Casting Crowns (album)

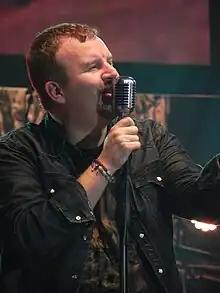
Mark Hall, Casting Crowns' lead singer, wrote or co-wrote all but one of the album's tracks.

To promote the album prior to its release, lead single "If We Are the Body" was released to Christian AC and Christian CHR radio on July 26, 2003. The single was a significant hit at Christian radio stations, peaking at number 1 on the "Radio & Records" Christian AC and Christian CHR charts and at number 3 on the "Billboard" Hot Christian Songs and Hot Christian AC charts. "Casting Crowns" was released on October 7, 2003 and debuted at number 198 on the "Billboard" 200 selling 6,000 units; it also debuted at number 11 on the Christian Albums chart and number 9 on the Heatseekers Albums chart. By March 2004, the album had sold 168,000 copies in the United States, in large part due to the success of "If We Are the Body". For the chart week of March 6, 2004, "Casting Crowns" reached its peak position of number 2 on the Christian Albums chart. The following week, the album reached the number 1 position on the Heatseekers Albums chart. "Who Am I", the album's 2nd single, was released on February 22, 2004 to Christian AC, Christian CHR, and Soft AC/Inspirational radio. The song topped the "Radio & Records" Christian AC, Christian CHR, and Soft AC/Inspirational charts as well as the "Billboard" Hot Christian Songs and Hot Christian AC charts. In May 2004 the album reached its peak position of number 59 on the "Billboard" 200. "American Dream" was serviced to Christian Rock radio on June 24, 2004 while "Voice of Truth", the album's 3rd single, was released to Christian AC, Christian CHR, and Soft AC/Inspirational radio on September 18, 2004. "Voice of Truth" peaked atop the "Radio & Records" Christian AC and Soft AC/Inspirational charts as well as the "Billboard" Hot Christian Songs and Hot Christian AC charts.